Troides minos

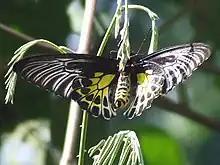
Underside of female

Troides minos, the southern birdwing, also called Sahyadri birdwing, is a large and striking species of swallowtail butterfly. It is endemic to southern India. With a wingspan of 140–190 mm, it is the second largest butterfly of India. It is listed as Least Concern in the IUCN Red List.